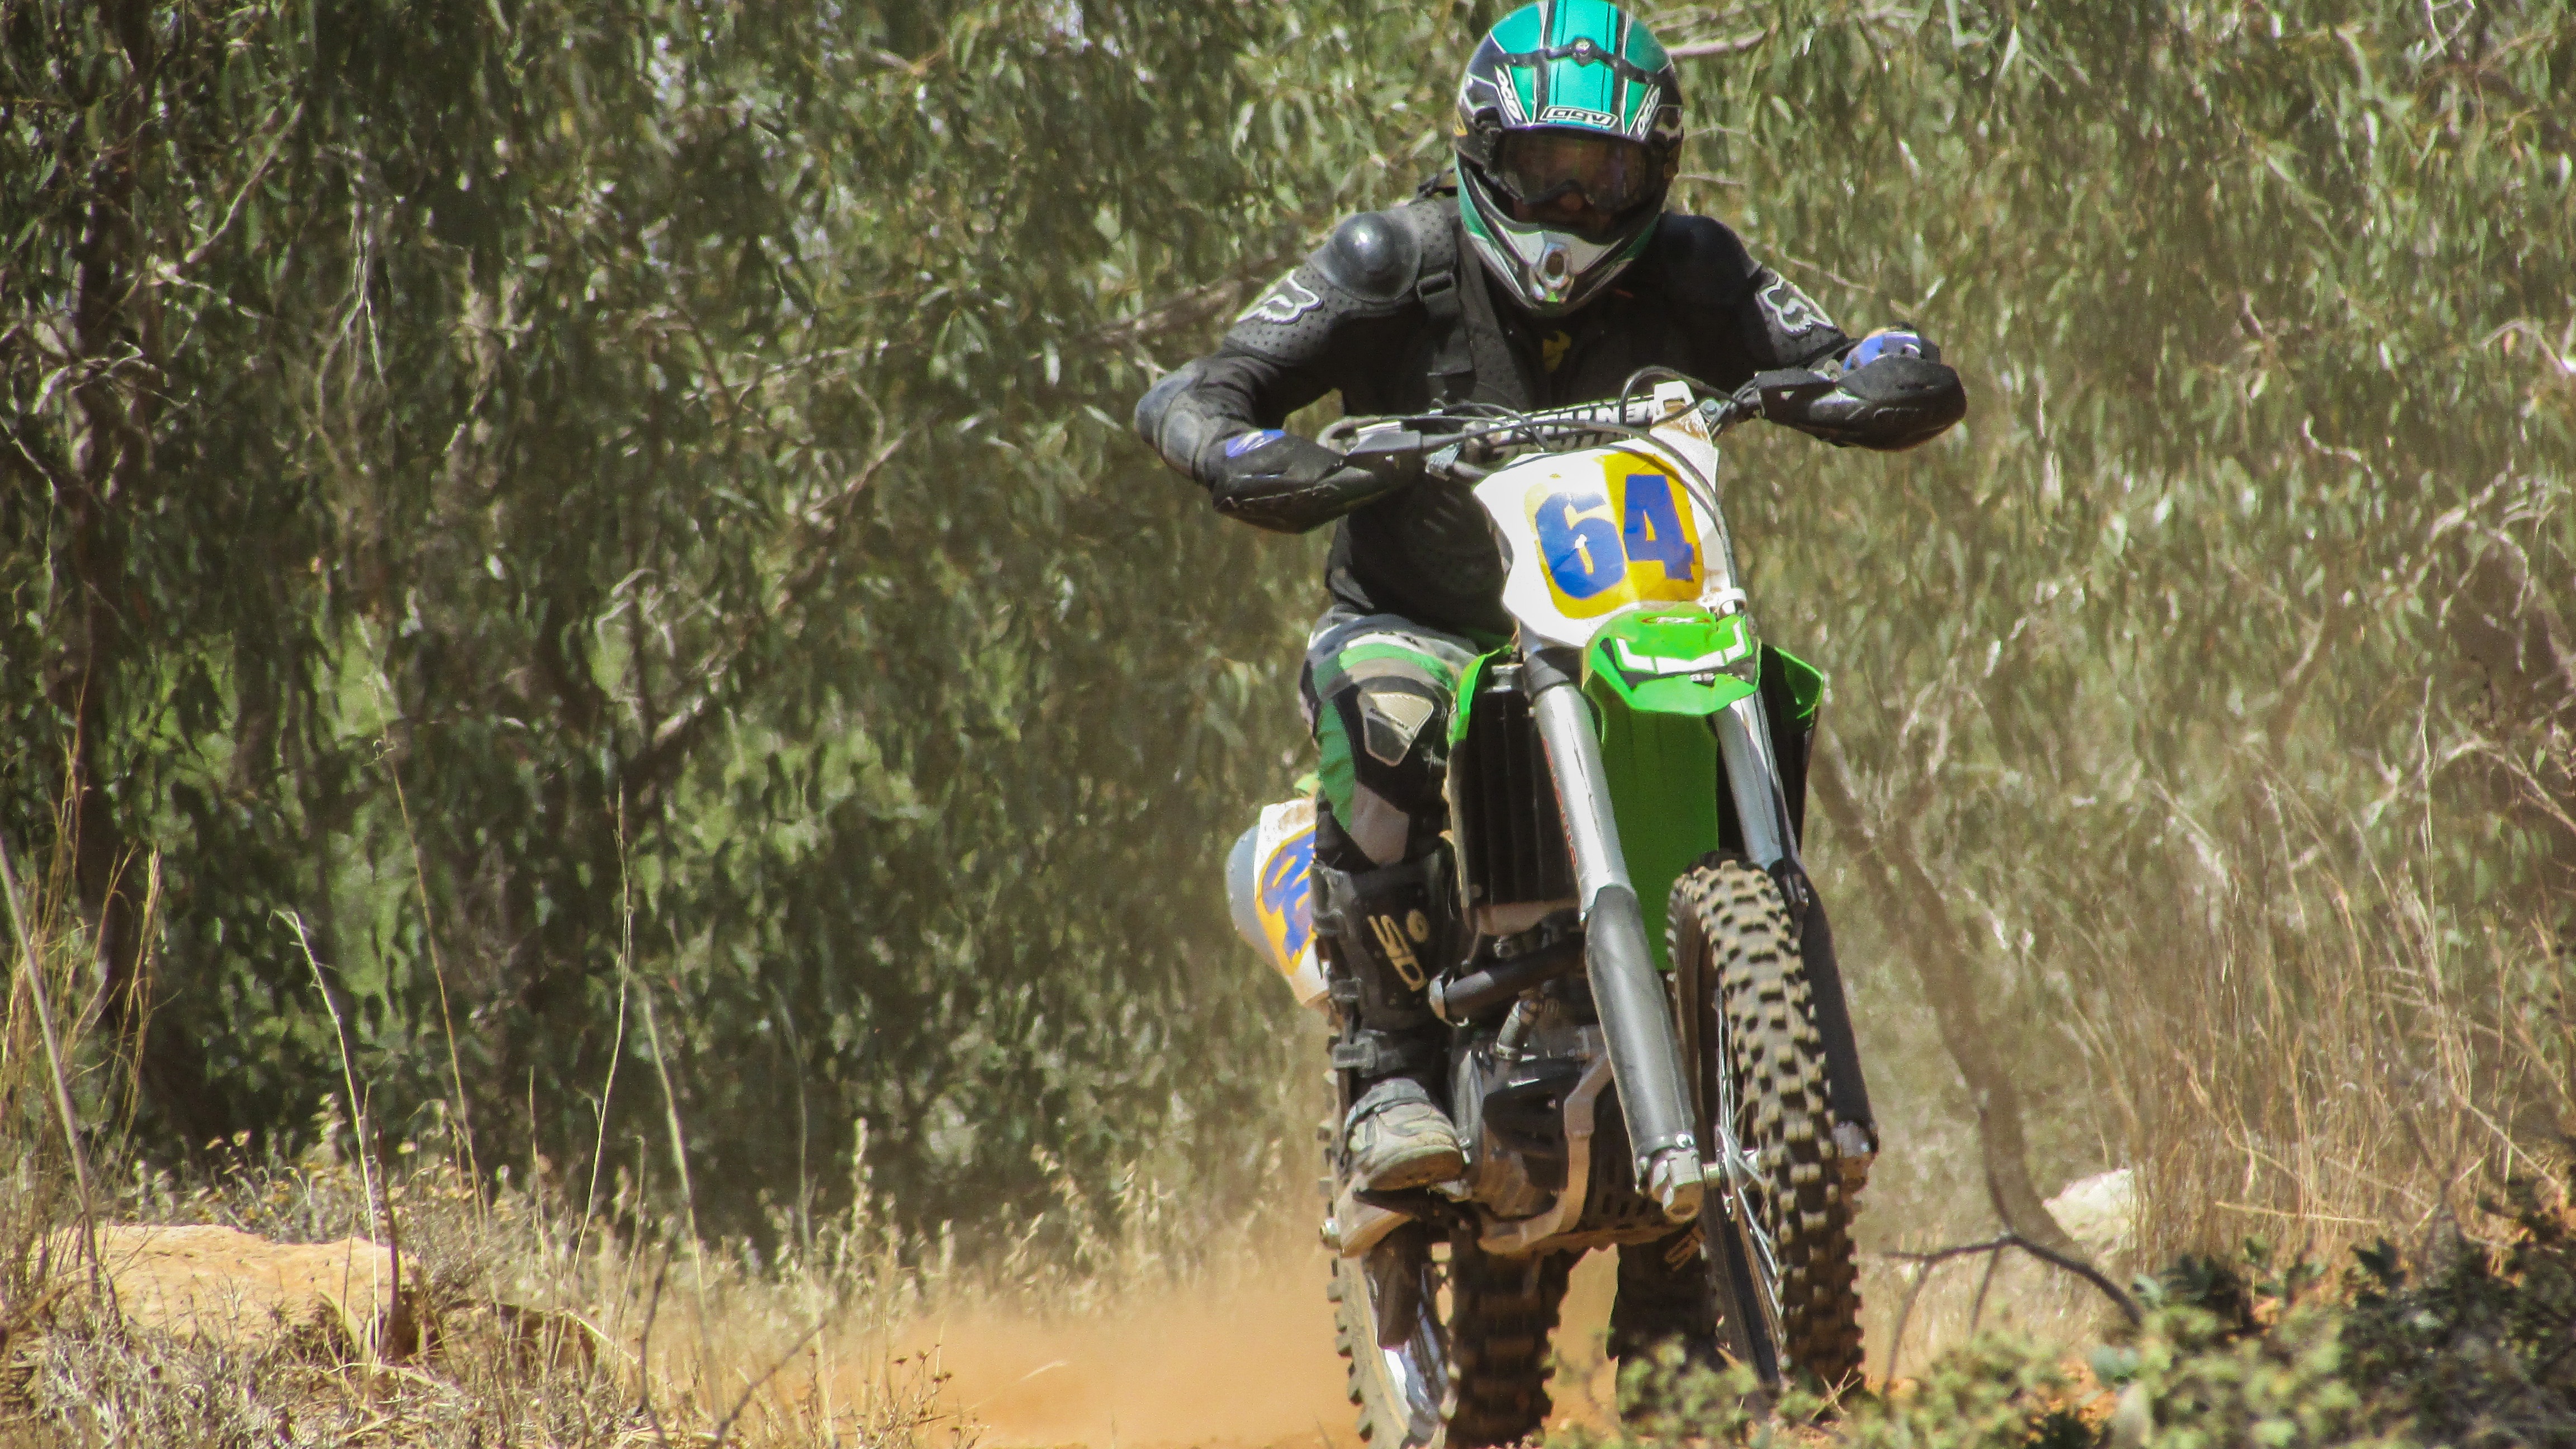
sport, bicycle, vehicle, motorcycle, dirt, motocross, action, soil, extreme sport, mountain bike, race, competition, sports, downhill, racing, motorsport, freeride, enduro, mountain biking, extreme sports, dirt bike, motorcycle racing, scramblecross, cycle sport, downhill mountain biking, bicycle motocross, endurocross, mountain bike racing, cross country cycling